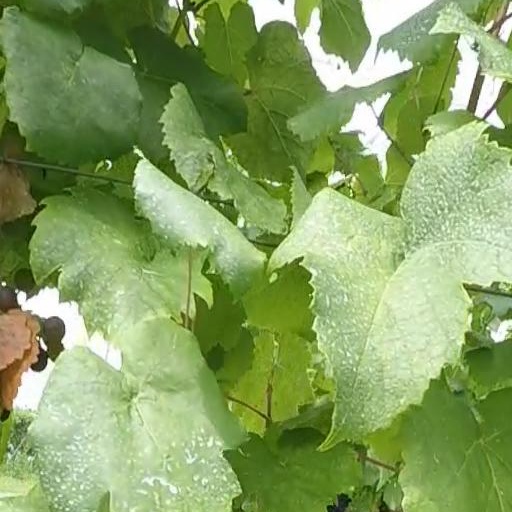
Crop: grape